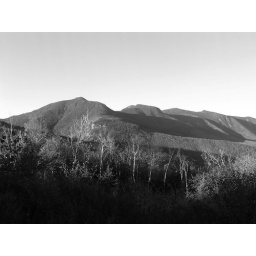
White Mountains in black & white